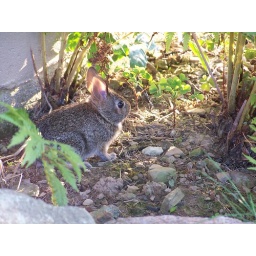
We played peek-a-boo in the flower bed trying to get this photo.